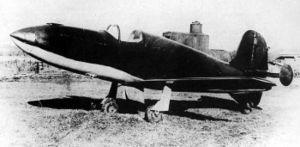
L'institut d'aviation de Moscou ou en abrégé IAM fondé en 1930 est l'un des grands établissements d'enseignement supérieur d'ingénierie à Moscou. Depuis sa création, l'IAM a contribué de manière importante aux progrès effectués dans la technologie aérospatiale en Russie et dans le monde. L'institut a mis l'accent sur l'enseignement en sciences appliquées et en ingénierie spécifiques aux exigences de l'industrie aérospatiale.